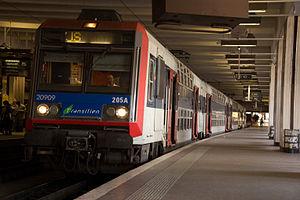
L'expression rame automotrice désigne une rame, c'est-à-dire un ensemble cohérent de véhicules ferroviaires attelés entre eux, qui assure seule sa propulsion. Un tel ensemble ne nécessite donc pas d'être tiré ou poussé par une locomotive indépendante. La rame peut être composée de véhicules moteurs et de simples remorques mais on trouve de plus en plus de rames dont les essieux moteurs sont distribués sur les différentes voitures. Une rame automotrice dispose d'une cabine de conduite à chaque extrémité et est donc parfaitement réversible ce qui permet d'éviter toute manœuvre au terminus.